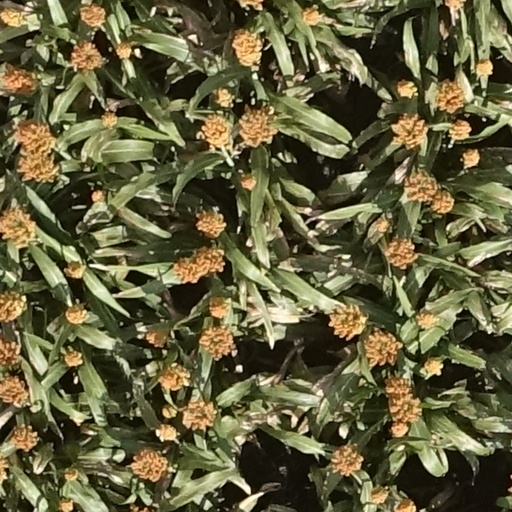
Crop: sorghum